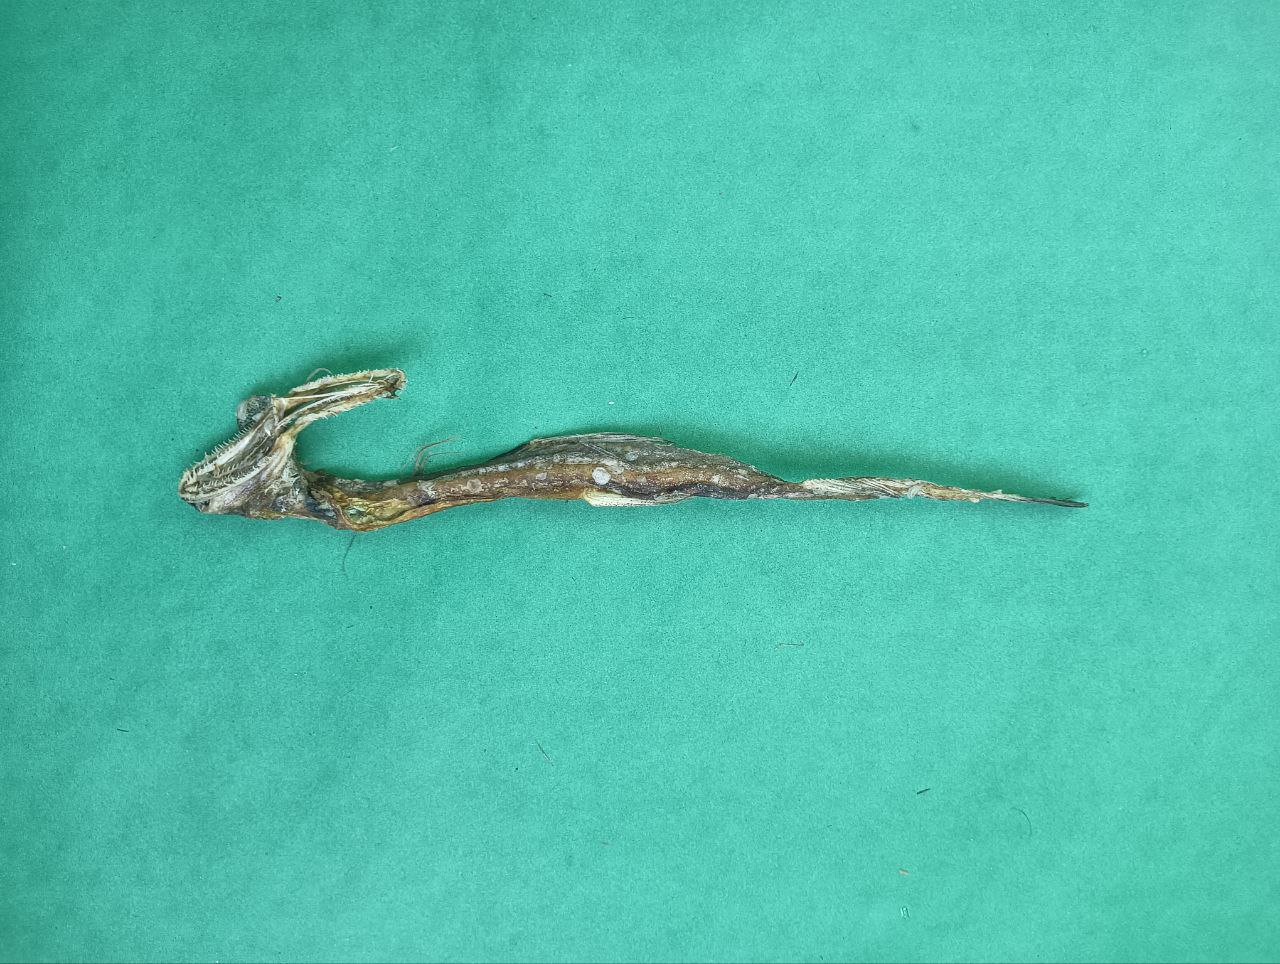
Species: Loitta